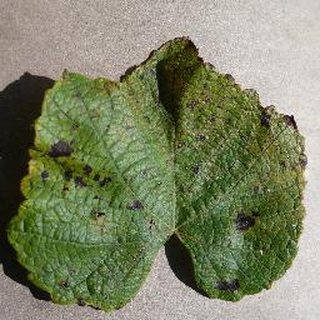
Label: grape_leaf_blight